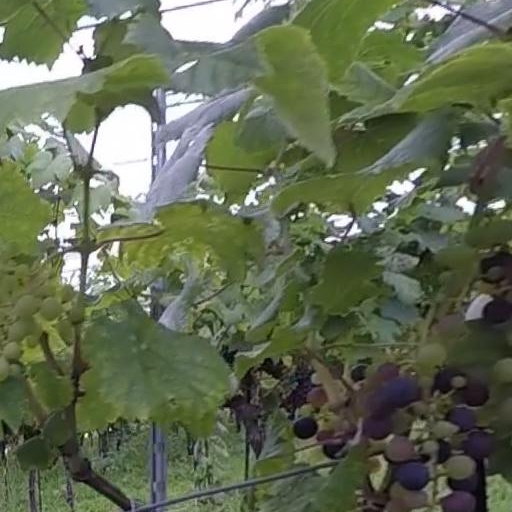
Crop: grape